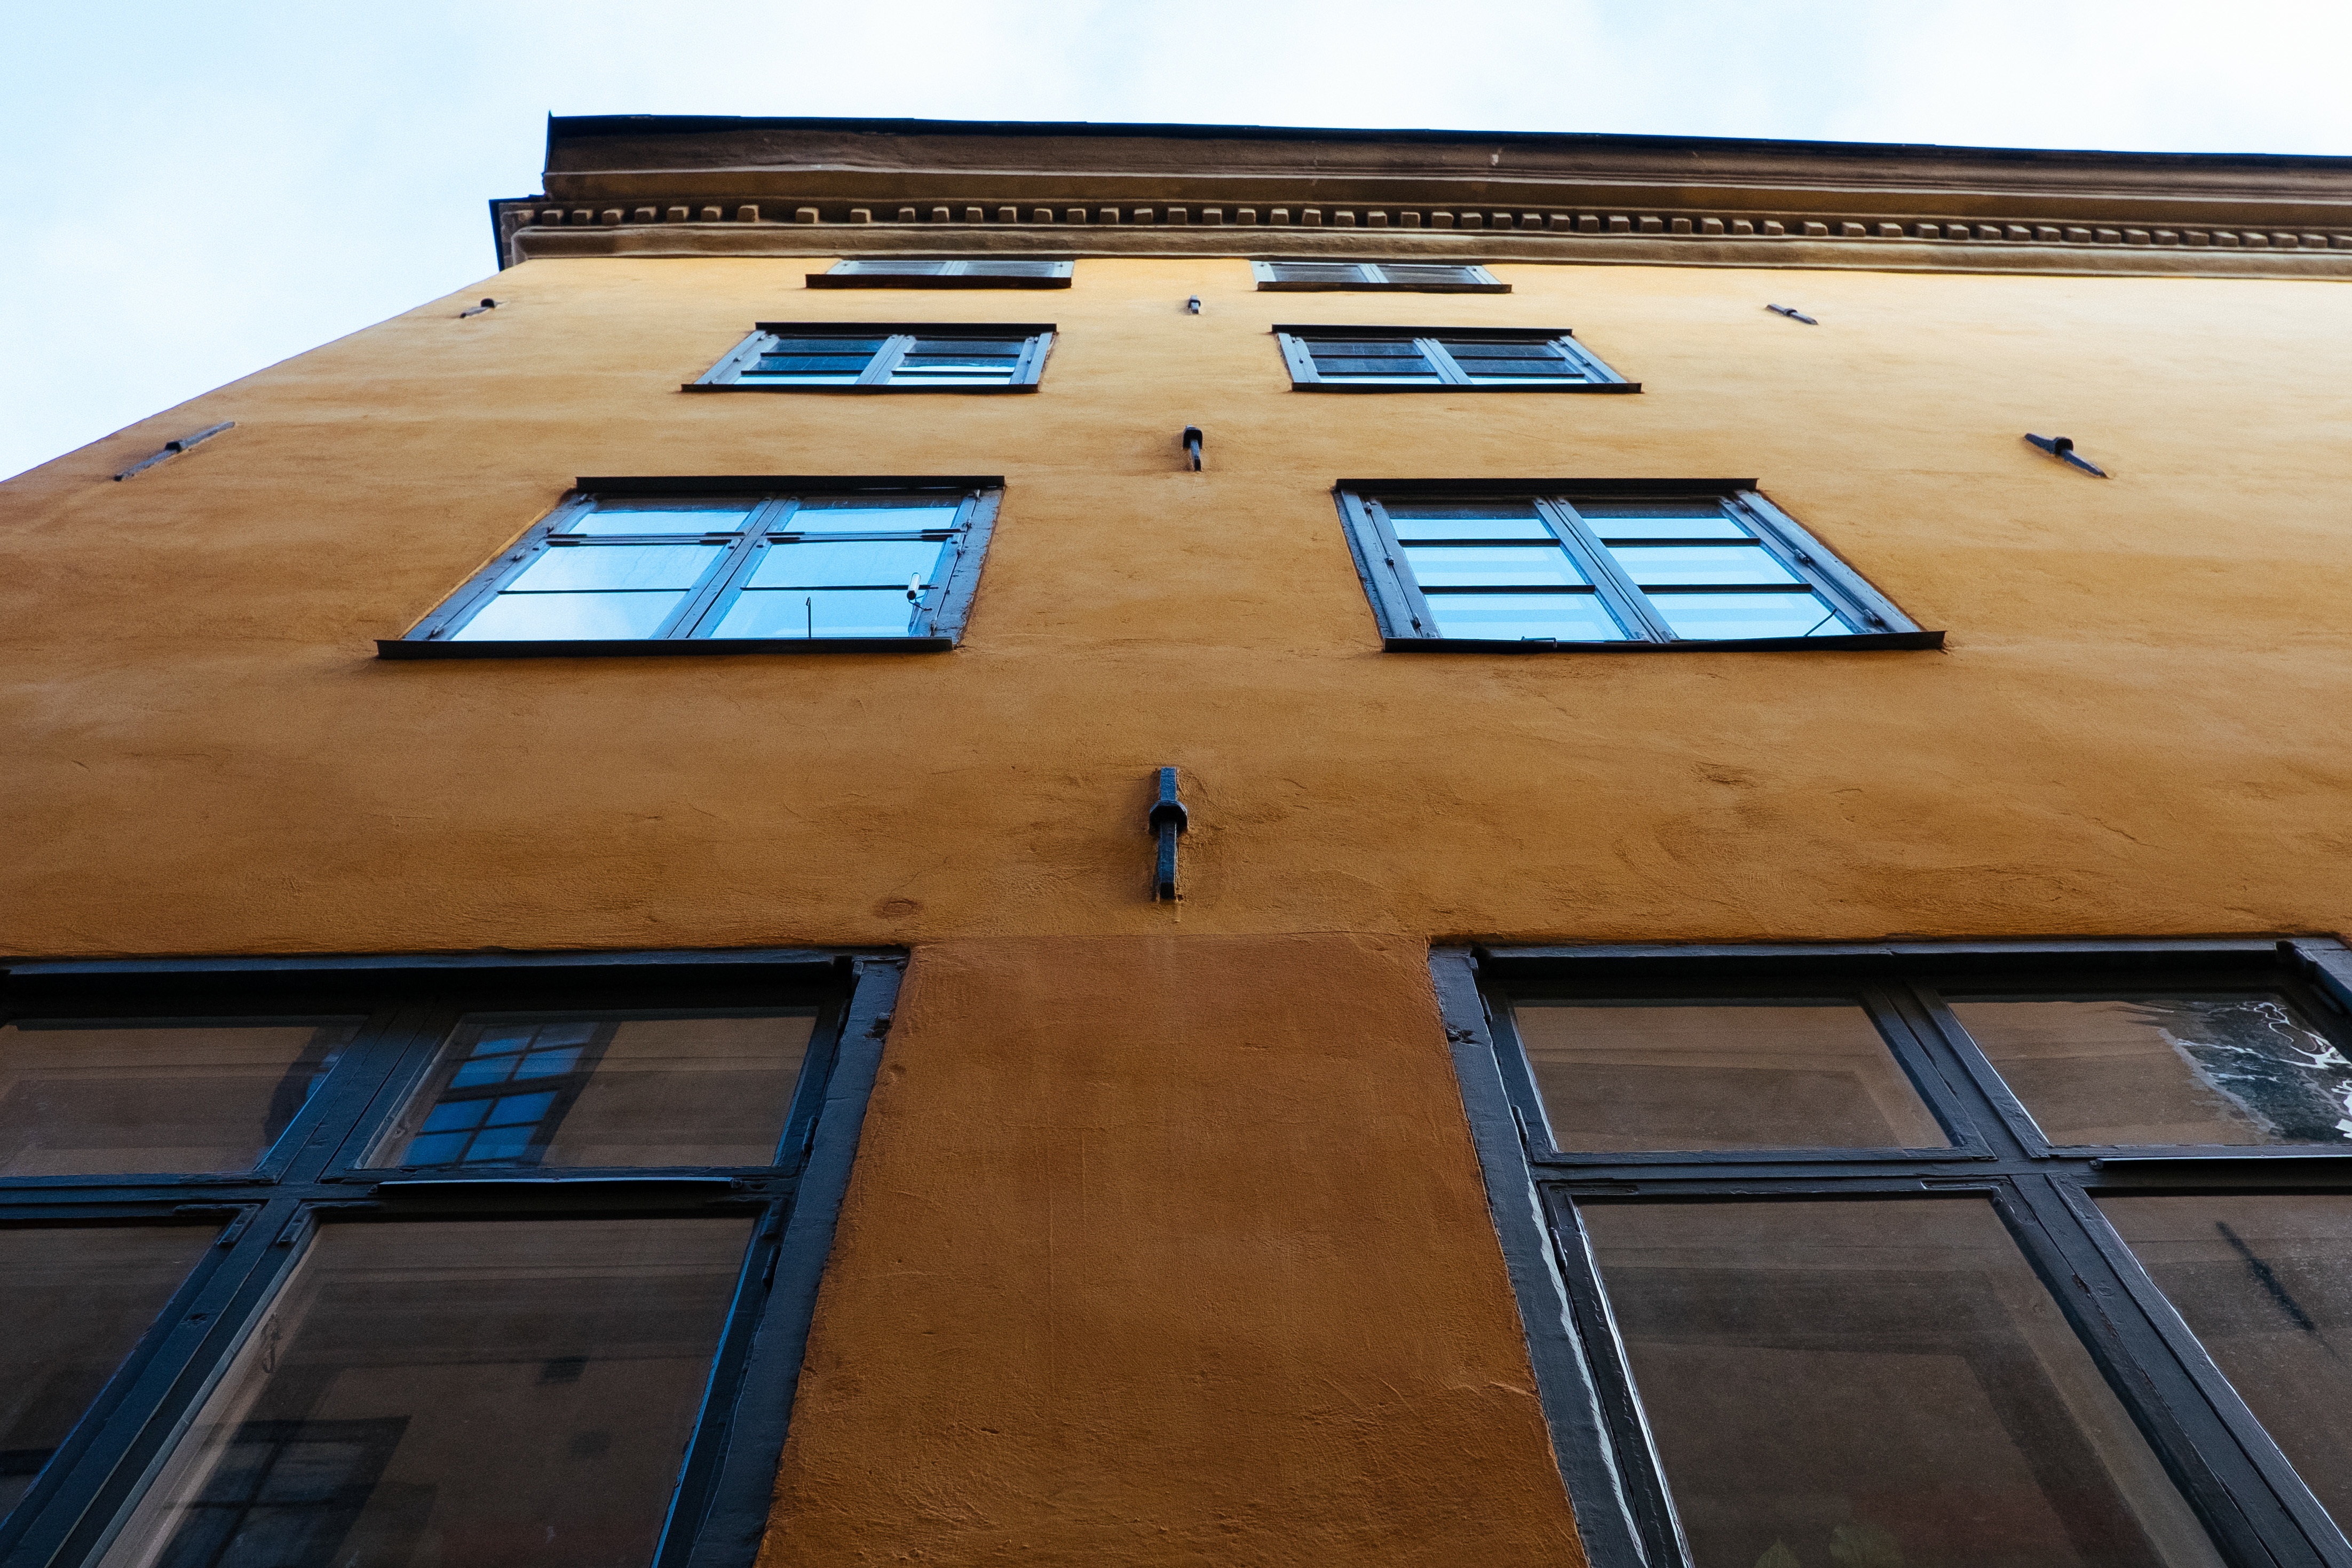
architecture, structure, wood, floor, window, roof, facade, shape, flooring, daylighting, outdoor structure